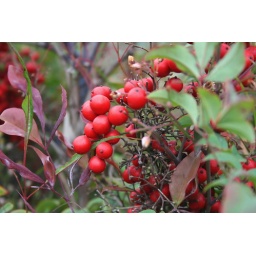
Photos of the flowers around my aunt's house